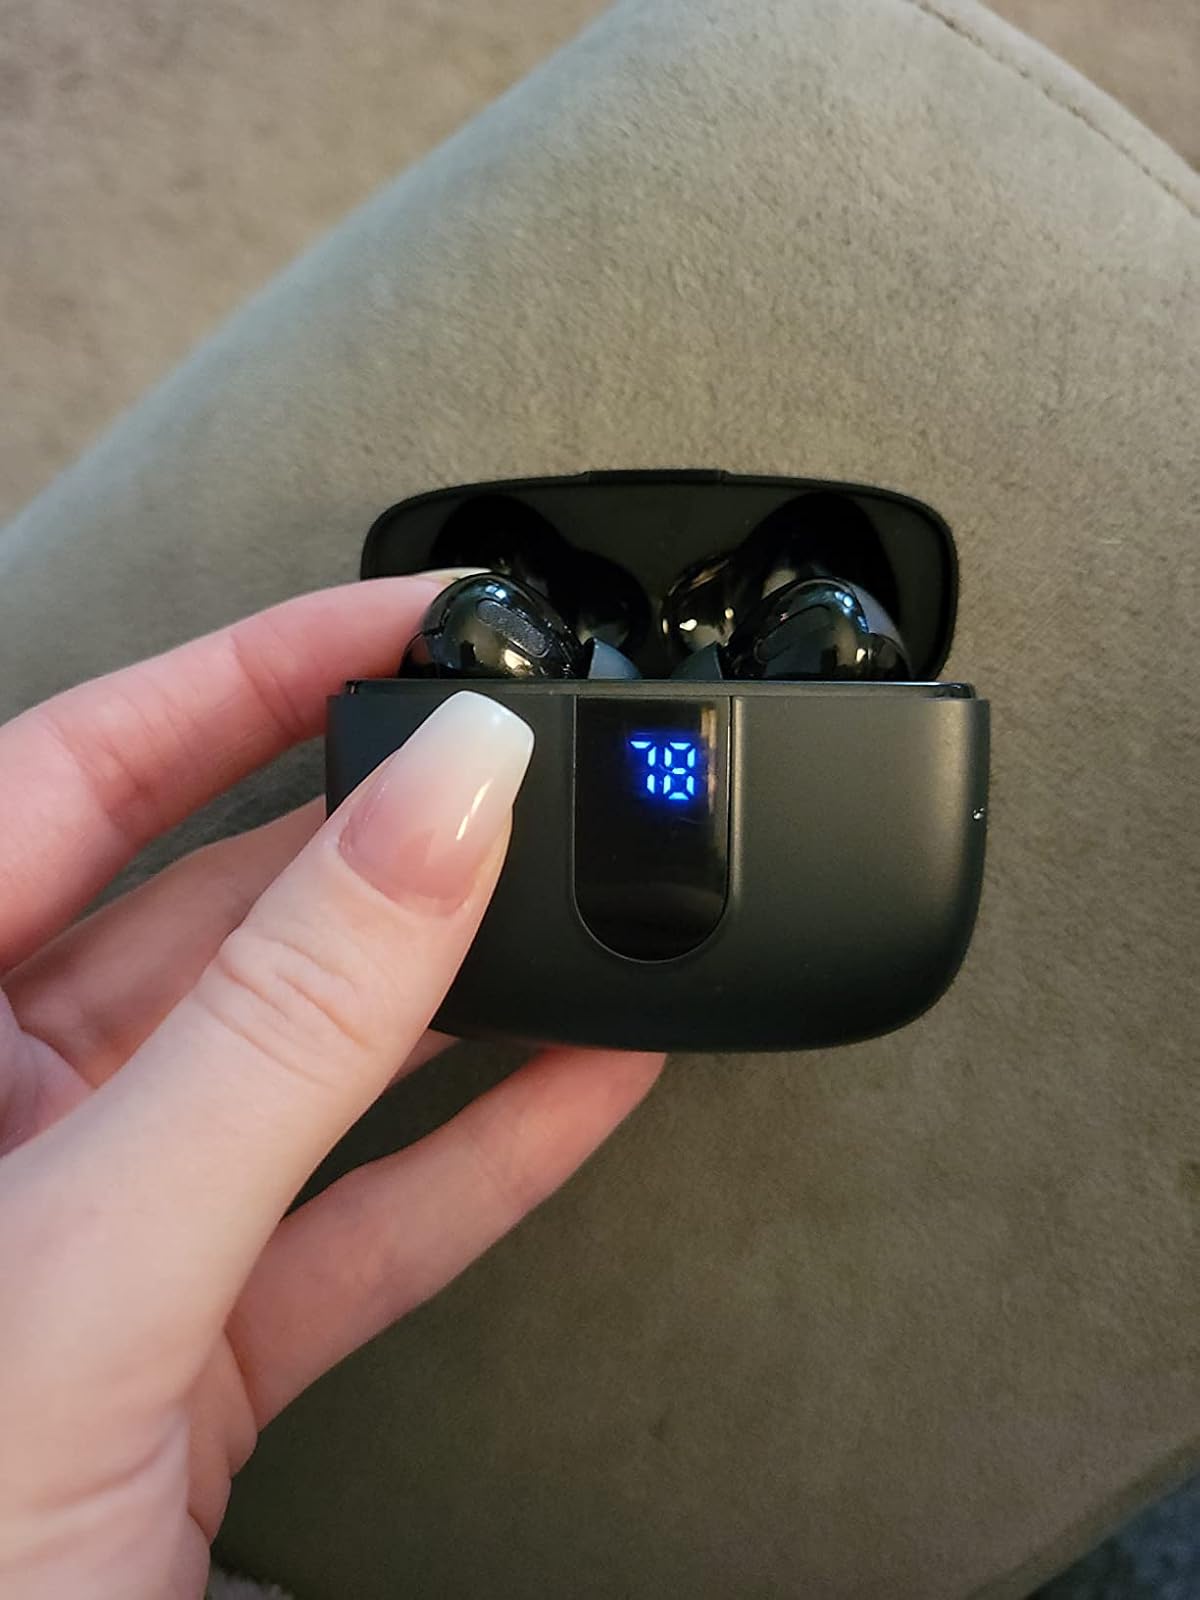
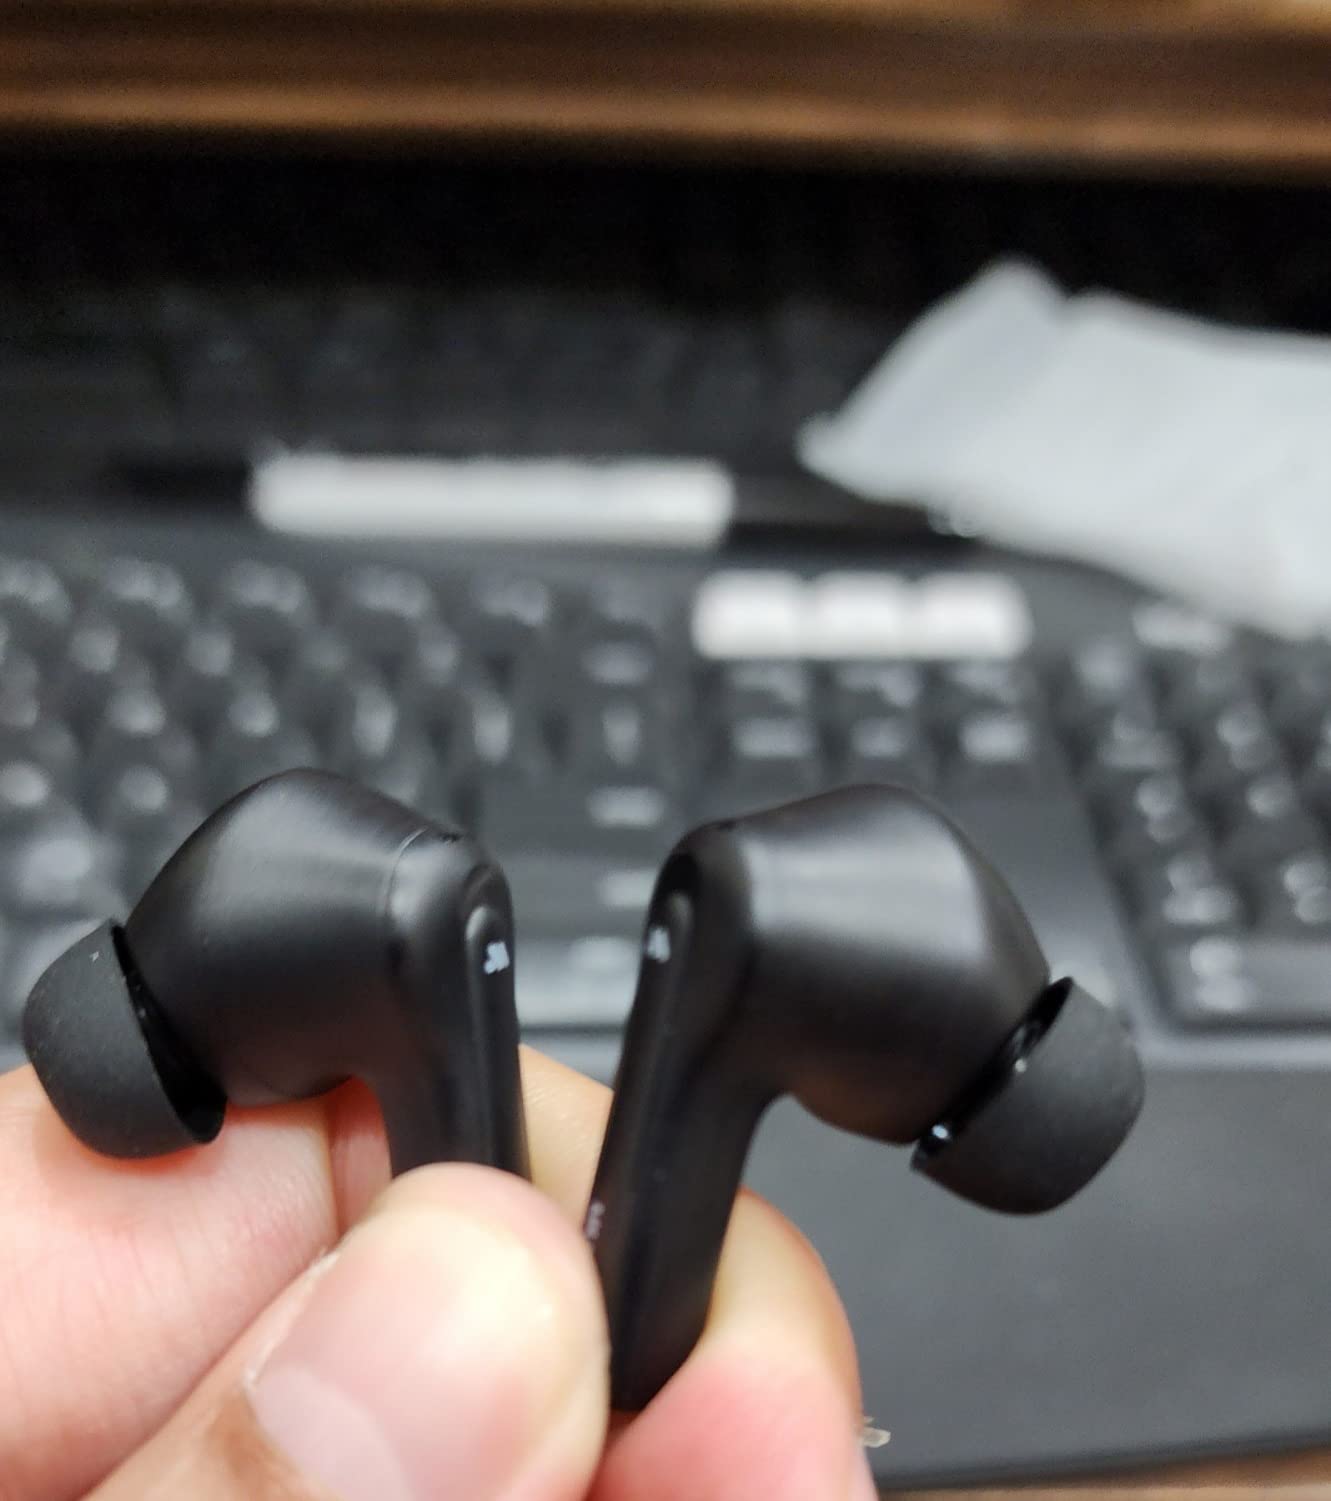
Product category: earbuds
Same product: no